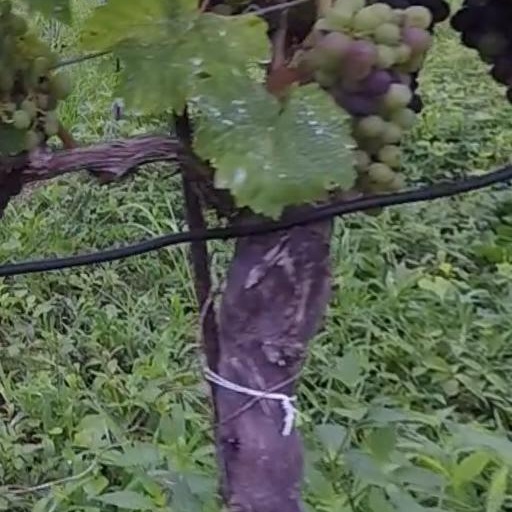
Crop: grape